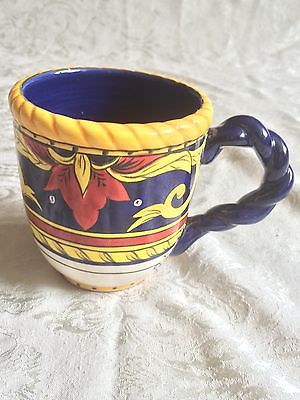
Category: mug